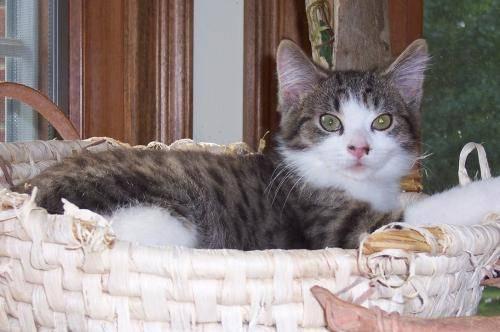
cat